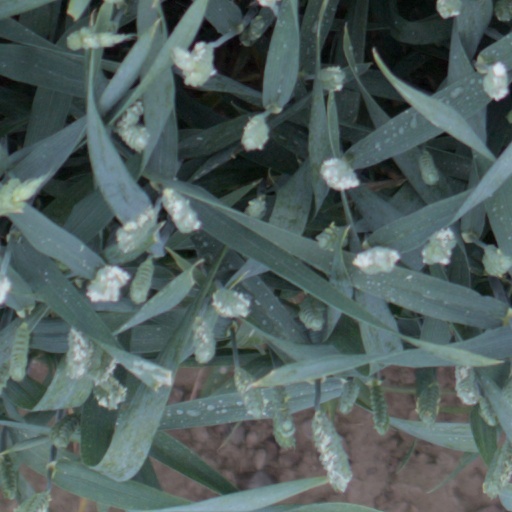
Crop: wheat